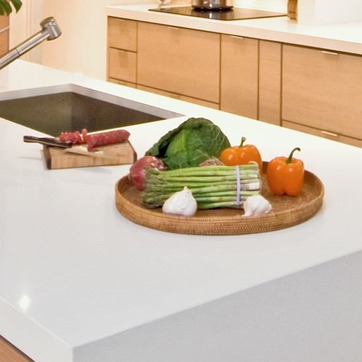
Material: food